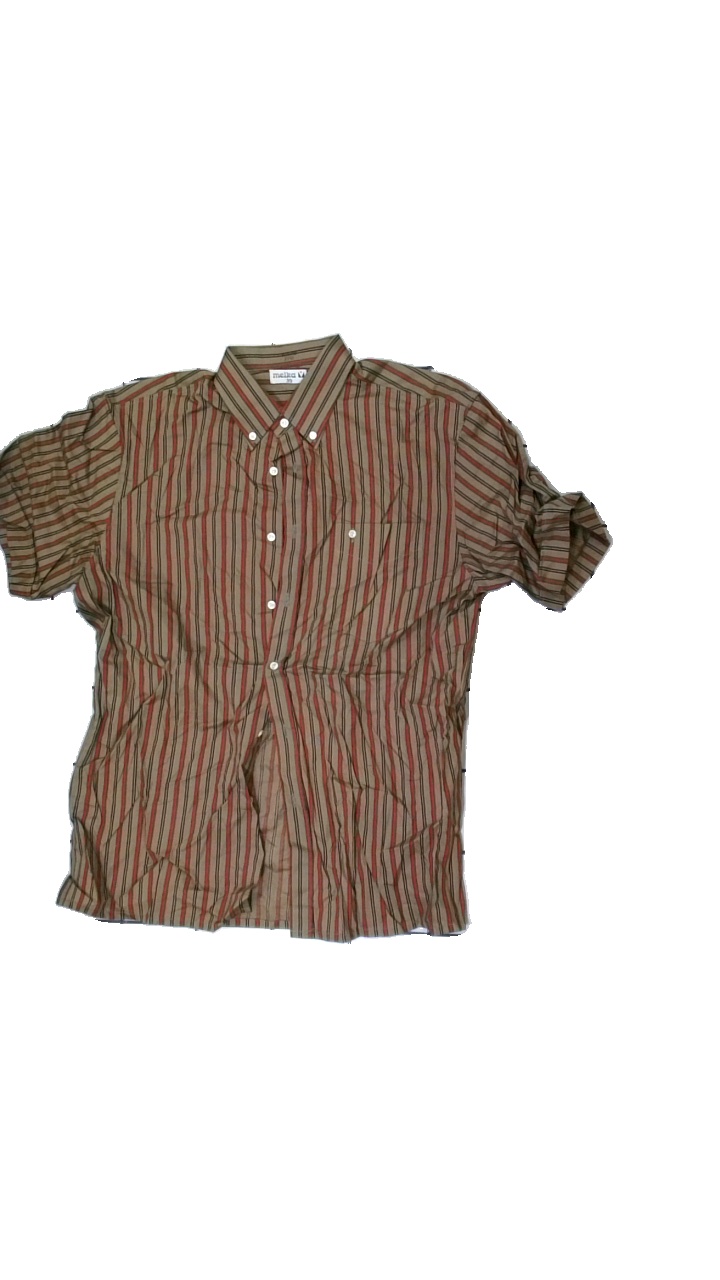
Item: Shirt (Men)
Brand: Melka (gammalt Svenskt)?
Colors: Brown, Black, Red
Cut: Regular
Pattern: Striped
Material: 72% Cotton 28% Viscose
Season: All
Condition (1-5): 5
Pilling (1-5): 5
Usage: Reuse
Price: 50-100